American Idol season 4

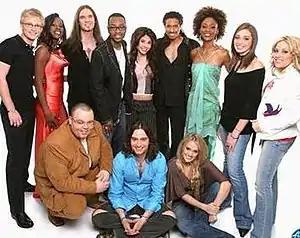
Standing - Anthony Fedorov, Vonzell Solomon, Bo Bice, Nikko Smith, Mikalah Gordon, Anwar Robinson, Nadia Turner, Lindsey Cardinale, Jessica SierraFront - Scott Savol, Constantine Maroulis, Carrie Underwood

Contestants performed one song from the list of "Billboard" number one hits and are listed in the order they performed.